Otis Elevator Company Building (Portland, Oregon)

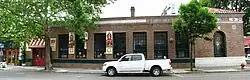
Otis Elevator Company Building in 2009

The Otis Elevator Company Building is a commercial building located in northwest Portland, Oregon listed on the National Register of Historic Places.